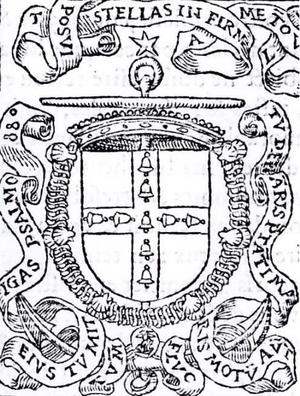
De gueules à la croix de vair
Claude d'Annebault est un militaire français, qui fut nommé maréchal de France en 1538, puis amiral de France.